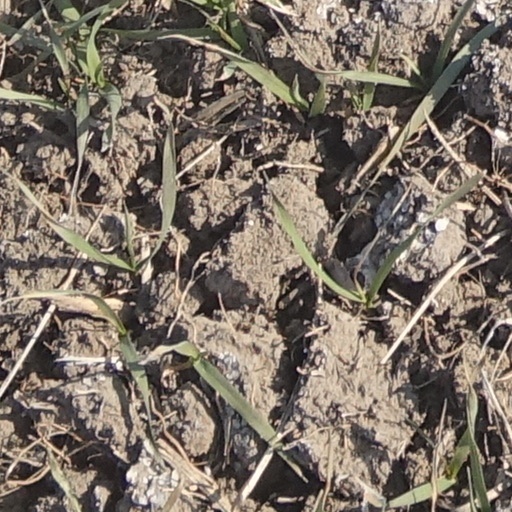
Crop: wheat